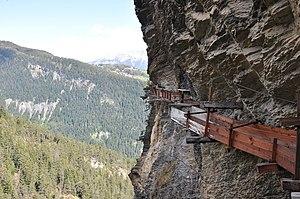
Le consortage est une forme de corporation dans laquelle des copropriétaires ou des usagers se regroupent pour exploiter en commun un bien, typiquement un alpage ou un bisse, mais aussi des forêts ou des fontaines.
Le bois lorsque constamment immergé dans l'eau se conserve sans pourrissement, ce qui en a fait un matériau de choix dans les conduites d'eau en bois mais aussi les saumoducs en bois. Des conduites d'eau en bois ont été établies de temps immémoriaux. Des fûts de bois ont été percés dans leur longueur. Puis, comme pour la fabrication des tonneaux, de véritables pipelines ont été créés par cerclage de douelles.
Le bisse d'Ayent est un bisse du Valais qui prend sa source dans le barrage de Tseuzier, passe par la station d'Anzère et se décharge dans l'étang de Revouire, sur la commune de Grimisuat après avoir irrigué les vignes, prés et jardins des communes de Grimisuat et d'Ayent.